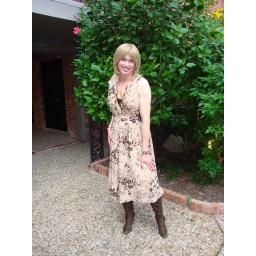
Leslie Anne in her brown fall dress